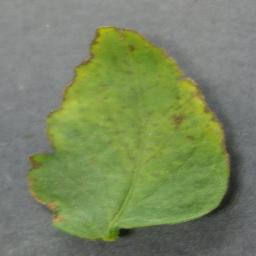
Label: Tomato___Tomato_Yellow_Leaf_Curl_Virus